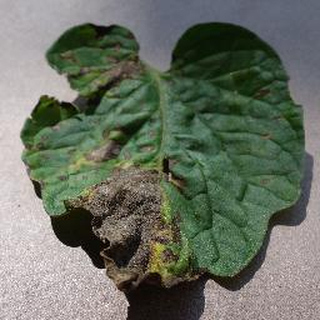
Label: tomato_early_blight